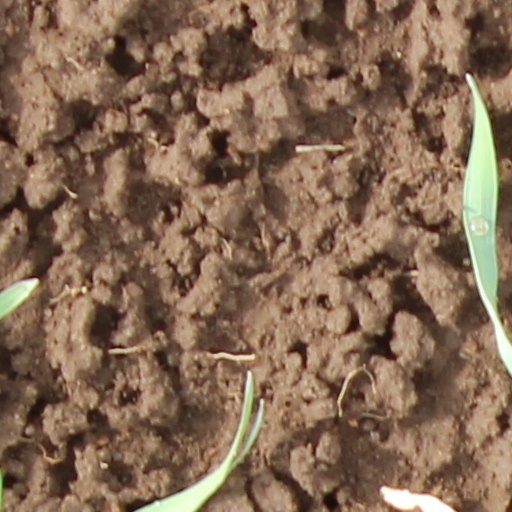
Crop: wheat